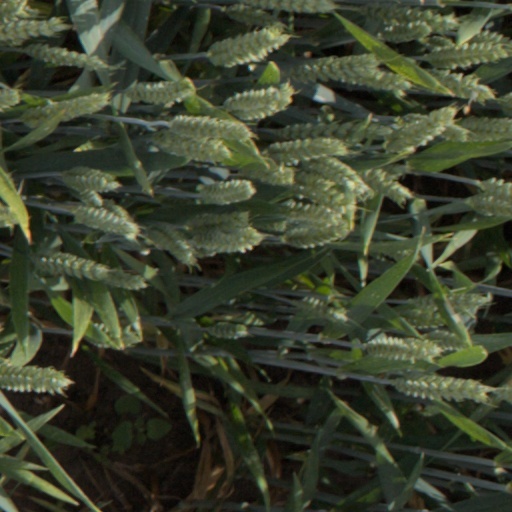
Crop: wheat